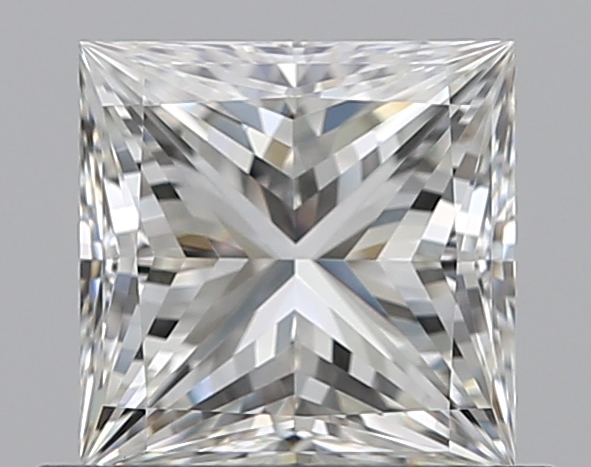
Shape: princess
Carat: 0.7
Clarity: VVS1
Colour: H
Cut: EX
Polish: EX
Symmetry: VG
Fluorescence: F
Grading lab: GIA
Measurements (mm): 4.91 x 4.88 x 3.59